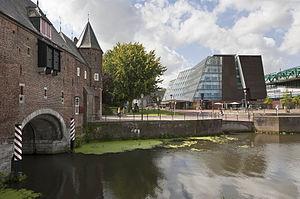
L'Agence du patrimoine culturel des Pays-Bas, est une organisation néerlandaise du patrimoine culturel qui œuvre pour la protection et la conservation des sites du patrimoine national. Il est situé à Amersfoort, province d'Utrecht.